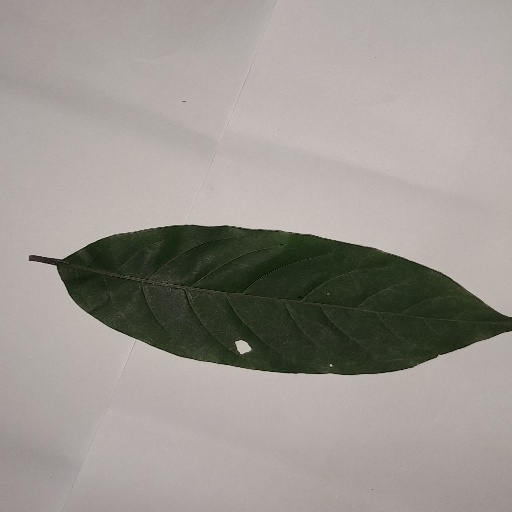
Species: HariTaki
Leaf condition: Shot Hole